History of aviation

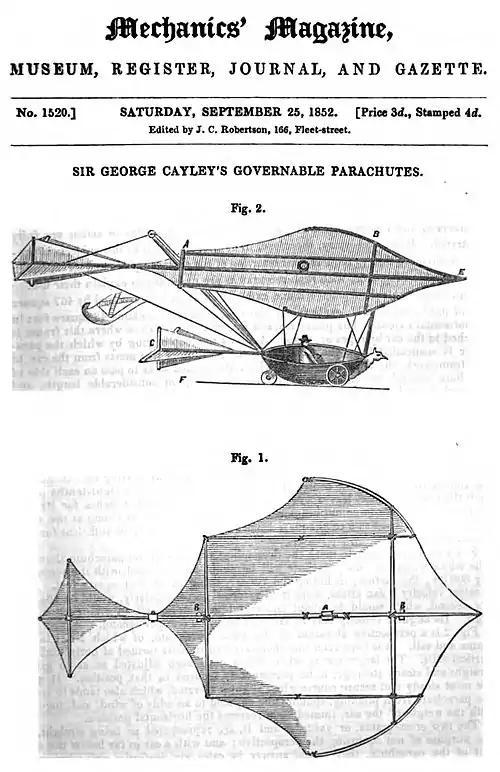
"Governable parachute" design of 1852

The kite may have been the first form of man-made heavier-than-air aircraft. It was invented in China possibly as far back as the 5th century BC. by Mozi (Mo Di) and Lu Ban (Gongshu Ban). Evidence to support this finding stands with materials commonly found and ideal for kite building located in China. These are materials such as "silk fabric for sail material, fine, high-tensile-strength silk for flying line, and resilient bamboo for…framework" The reason these materials were so perfect for building kites is largely due to the structure of the materials themselves. Bamboo being a strong, hollow material, largely resembled the hollow bones in birds, which allow for less weight, making flight easier. Some kites were fitted with strings and whistles to make musical sounds while flying. Ancient and mediaeval Chinese sources describe kites being used to measure distances, test the wind, lift men, signal, and communicate and send messages. Later designs often depicted images of flying insects, birds, and other beasts, both real and mythical.